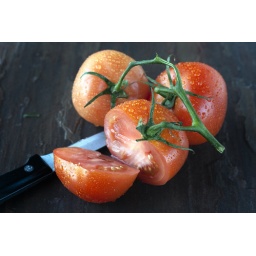
More from a wonderful day just doing nothing but finding my way around the house between the cake and whiskey.